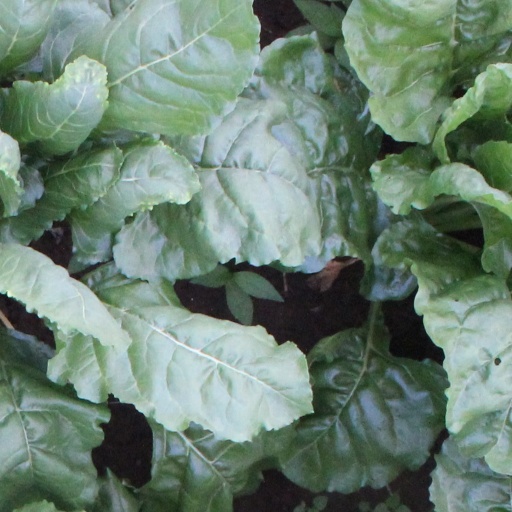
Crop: sugar beet